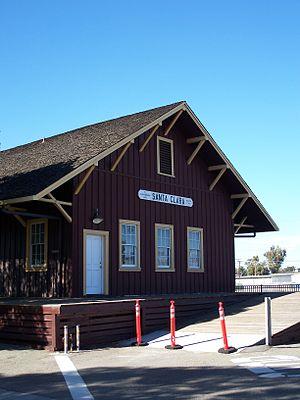
La gare de Santa Clara est une gare ferroviaire des États-Unis située à Santa Clara en Californie ; elle est desservie par Amtrak. C'est une gare sans personnel.